Hercílio Luz

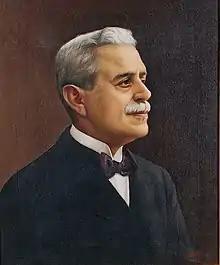
Hercílio Luz in 1919

Hercílio Pedro da Luz (29 May 1860 – 20 October 1924) was a Brazilian politician who was the Governor of Santa Catarina.